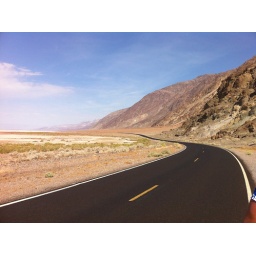
The road sort of winds out around the base of the hills, with some dips that make people disappear momentarily.